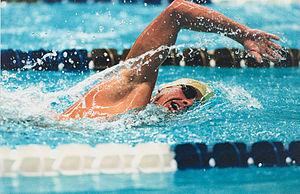
Les disciplines paralympiques sont les disciplines sportives aux Jeux paralympiques d'été ou d'hiver. Certaines sont des disciplines courantes dont les règles sont adaptées pour le handisport. Ces adaptations peuvent être importantes ; ainsi, le rugby en fauteuil roulant ressemble assez peu au rugby des athlètes valides. D'autres sont des disciplines de nature exclusivement paralympique : le boccia, le goalball.